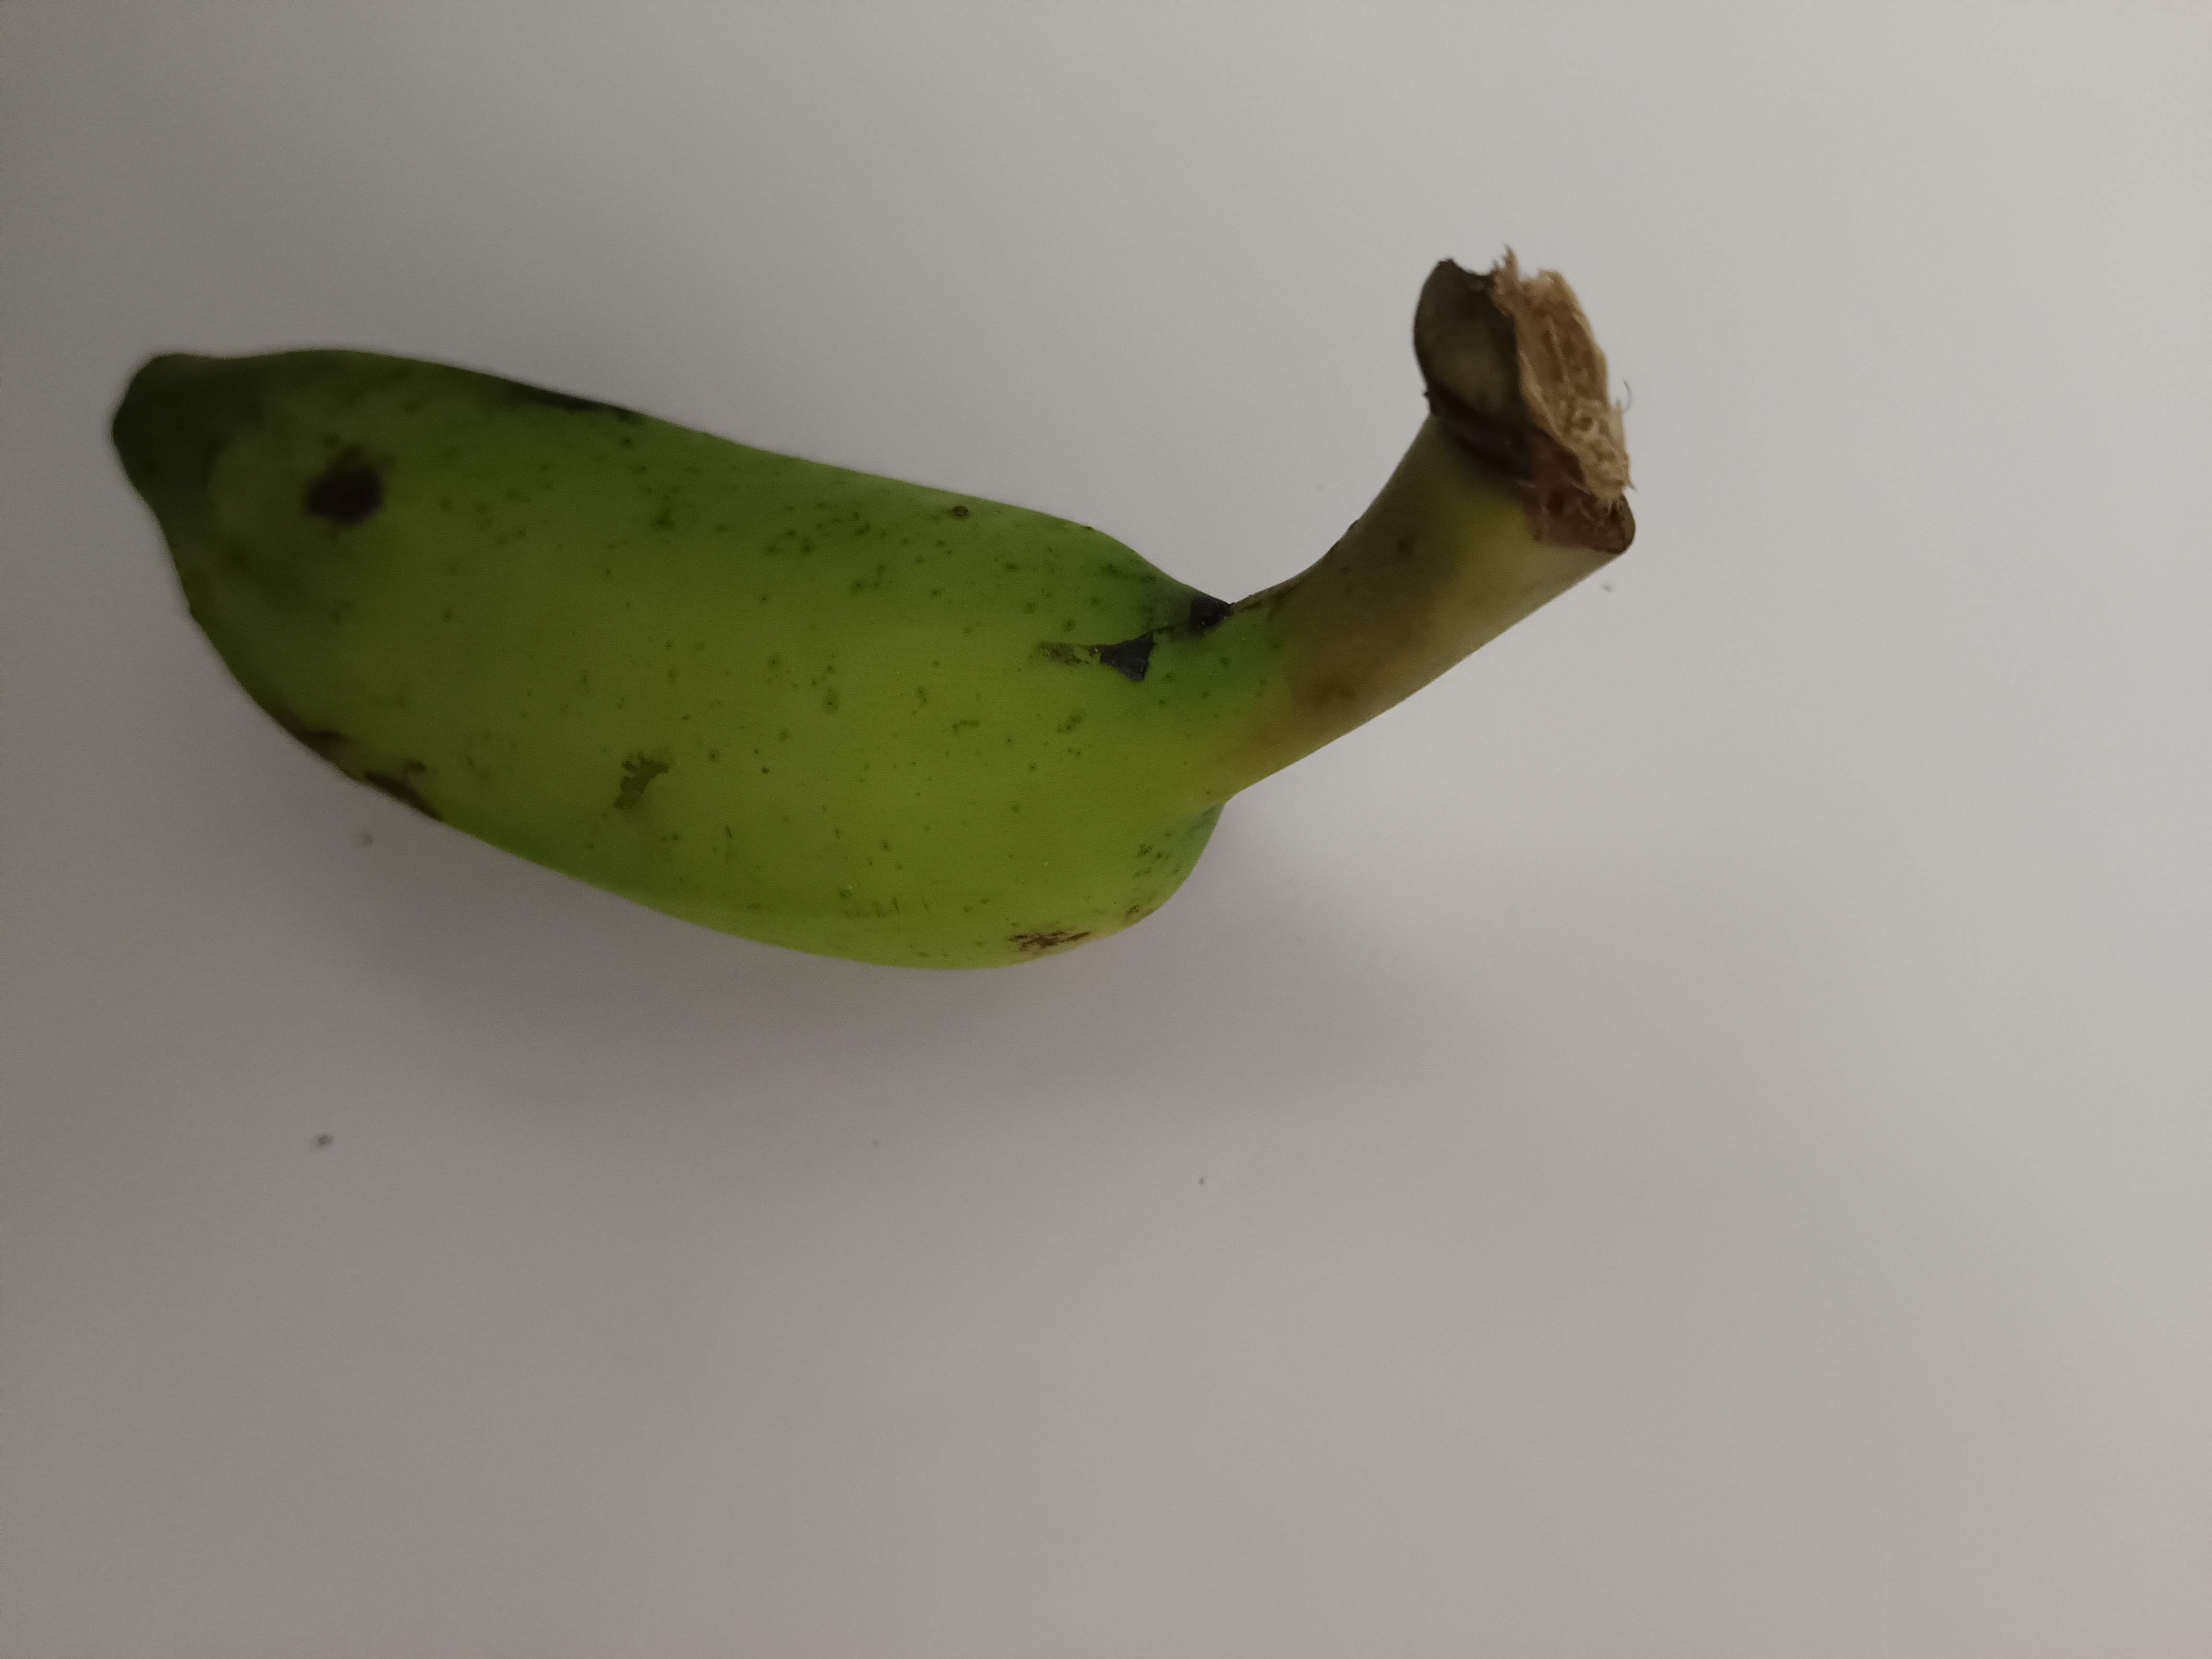
Banana variety: Champa